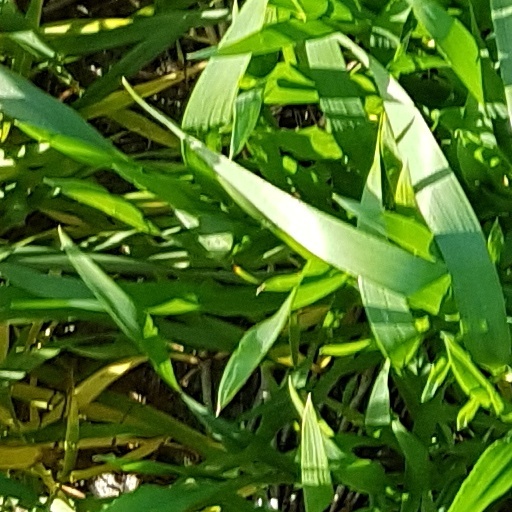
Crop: wheat